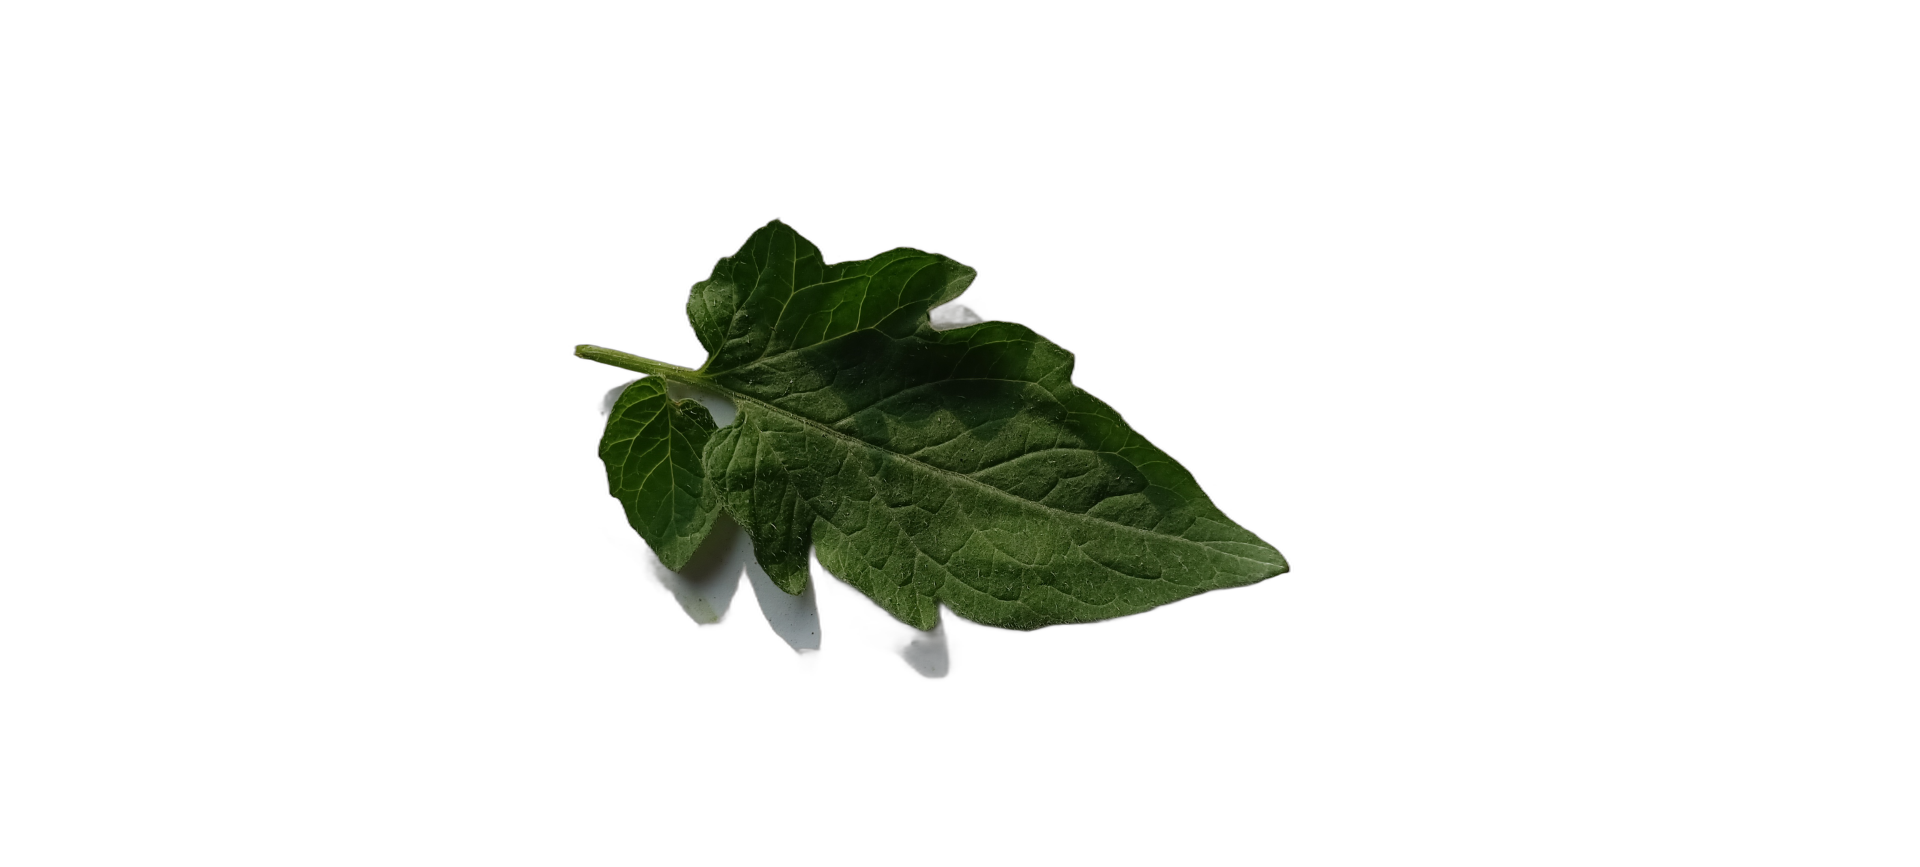
Crop: Tomato
Label: Healthy